José María López

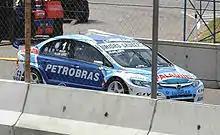
López won the opening round of the 2010 TC 2000 season in Punta del Este, Uruguay.

In the early part of 2007, López raced in the American Le Mans Series, racing a Ferrari 430 GT for Corsa Motorsports/White Lightning in the 12 Hours of Sebring, and for Risi Competizione at St. Petersburg.